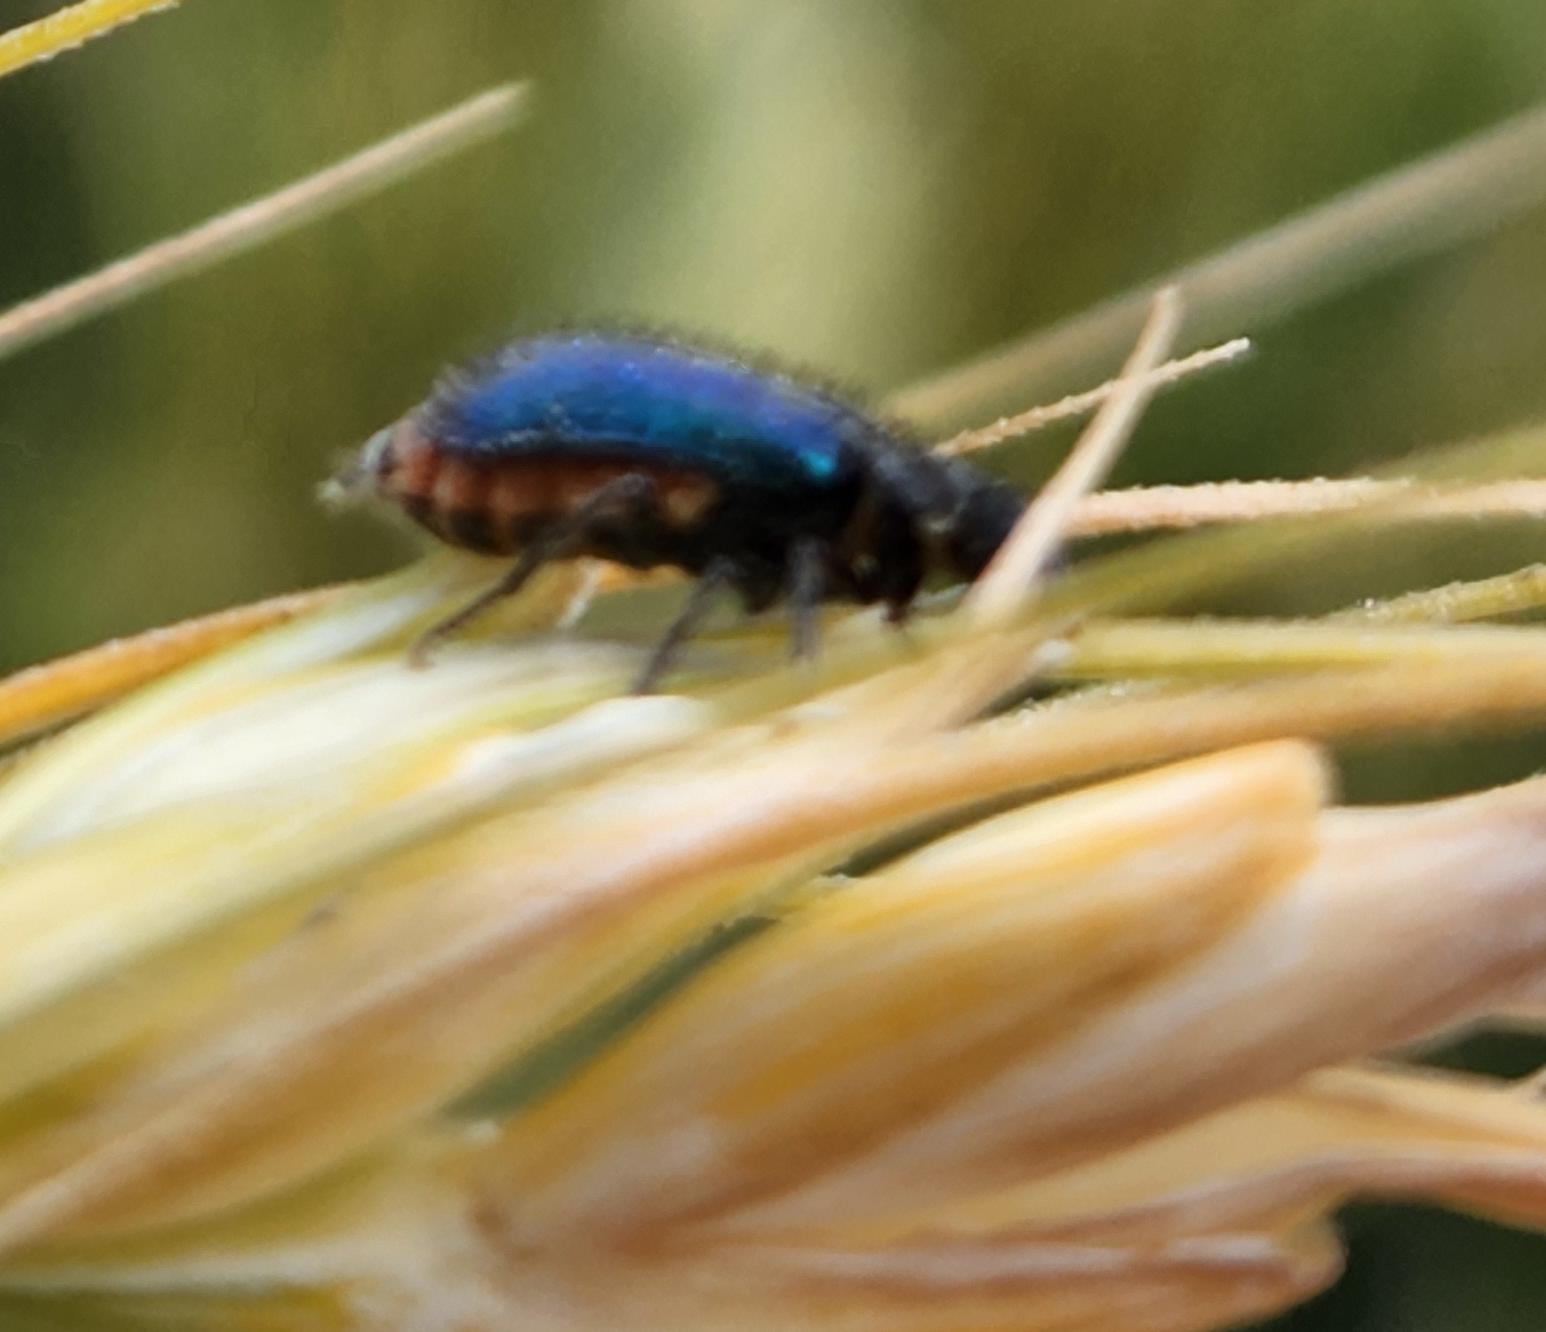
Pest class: predators